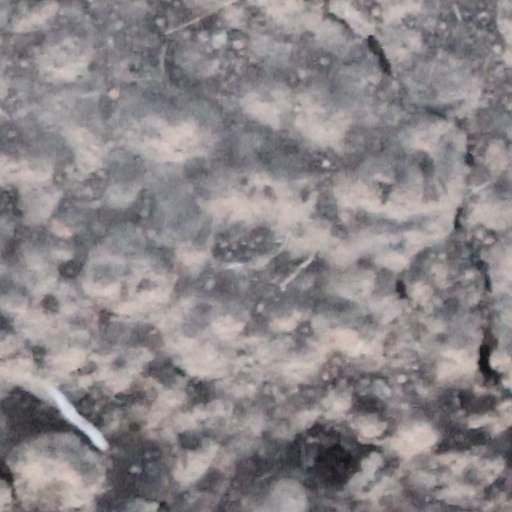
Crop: wheat